2010 Commonwealth Bank Tournament of Champions

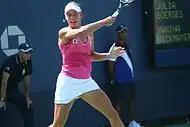
Yanina Wickmayer won the 2010 ASB Classic by beating Italian Flavia Pennetta.

The Belgian makes her second appearance at Bali this year, and will be looking to put last year's nightmares behind her. Still dealing with the consequences from her drug ban, Wickmayer made a great start to the season, winning the ASB Classic without dropping a set, beating top seed Flavia Pennetta, 6–3 6–2 in the final. As a final consequence to last year's issues in this tournament, Wickmayer had to go through qualifying at the Australian Open. But nonetheless, she proved worthy of a seeding spot, reaching the fourth round of the Grand Slam, eventually losing to finalist, and fellow Belgian, Justine Henin. She reached a career-high of world no. 12 in April, but subsequently began falling down the rankings when she was unable to defend her semi-final points at the US Open, losing to 31st seed Kaia Kanepi 0–6, 7–6(2), 6–1. In her other slam results she reached the third round of both the French Open and Wimbledon.